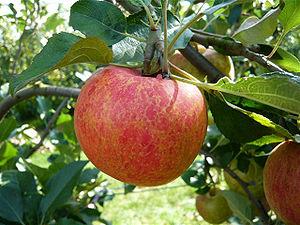
pomme Antares
Antarès est la marque commerciale d’une variété de pomme d’aspect rustique obtenue dans les années 1990.